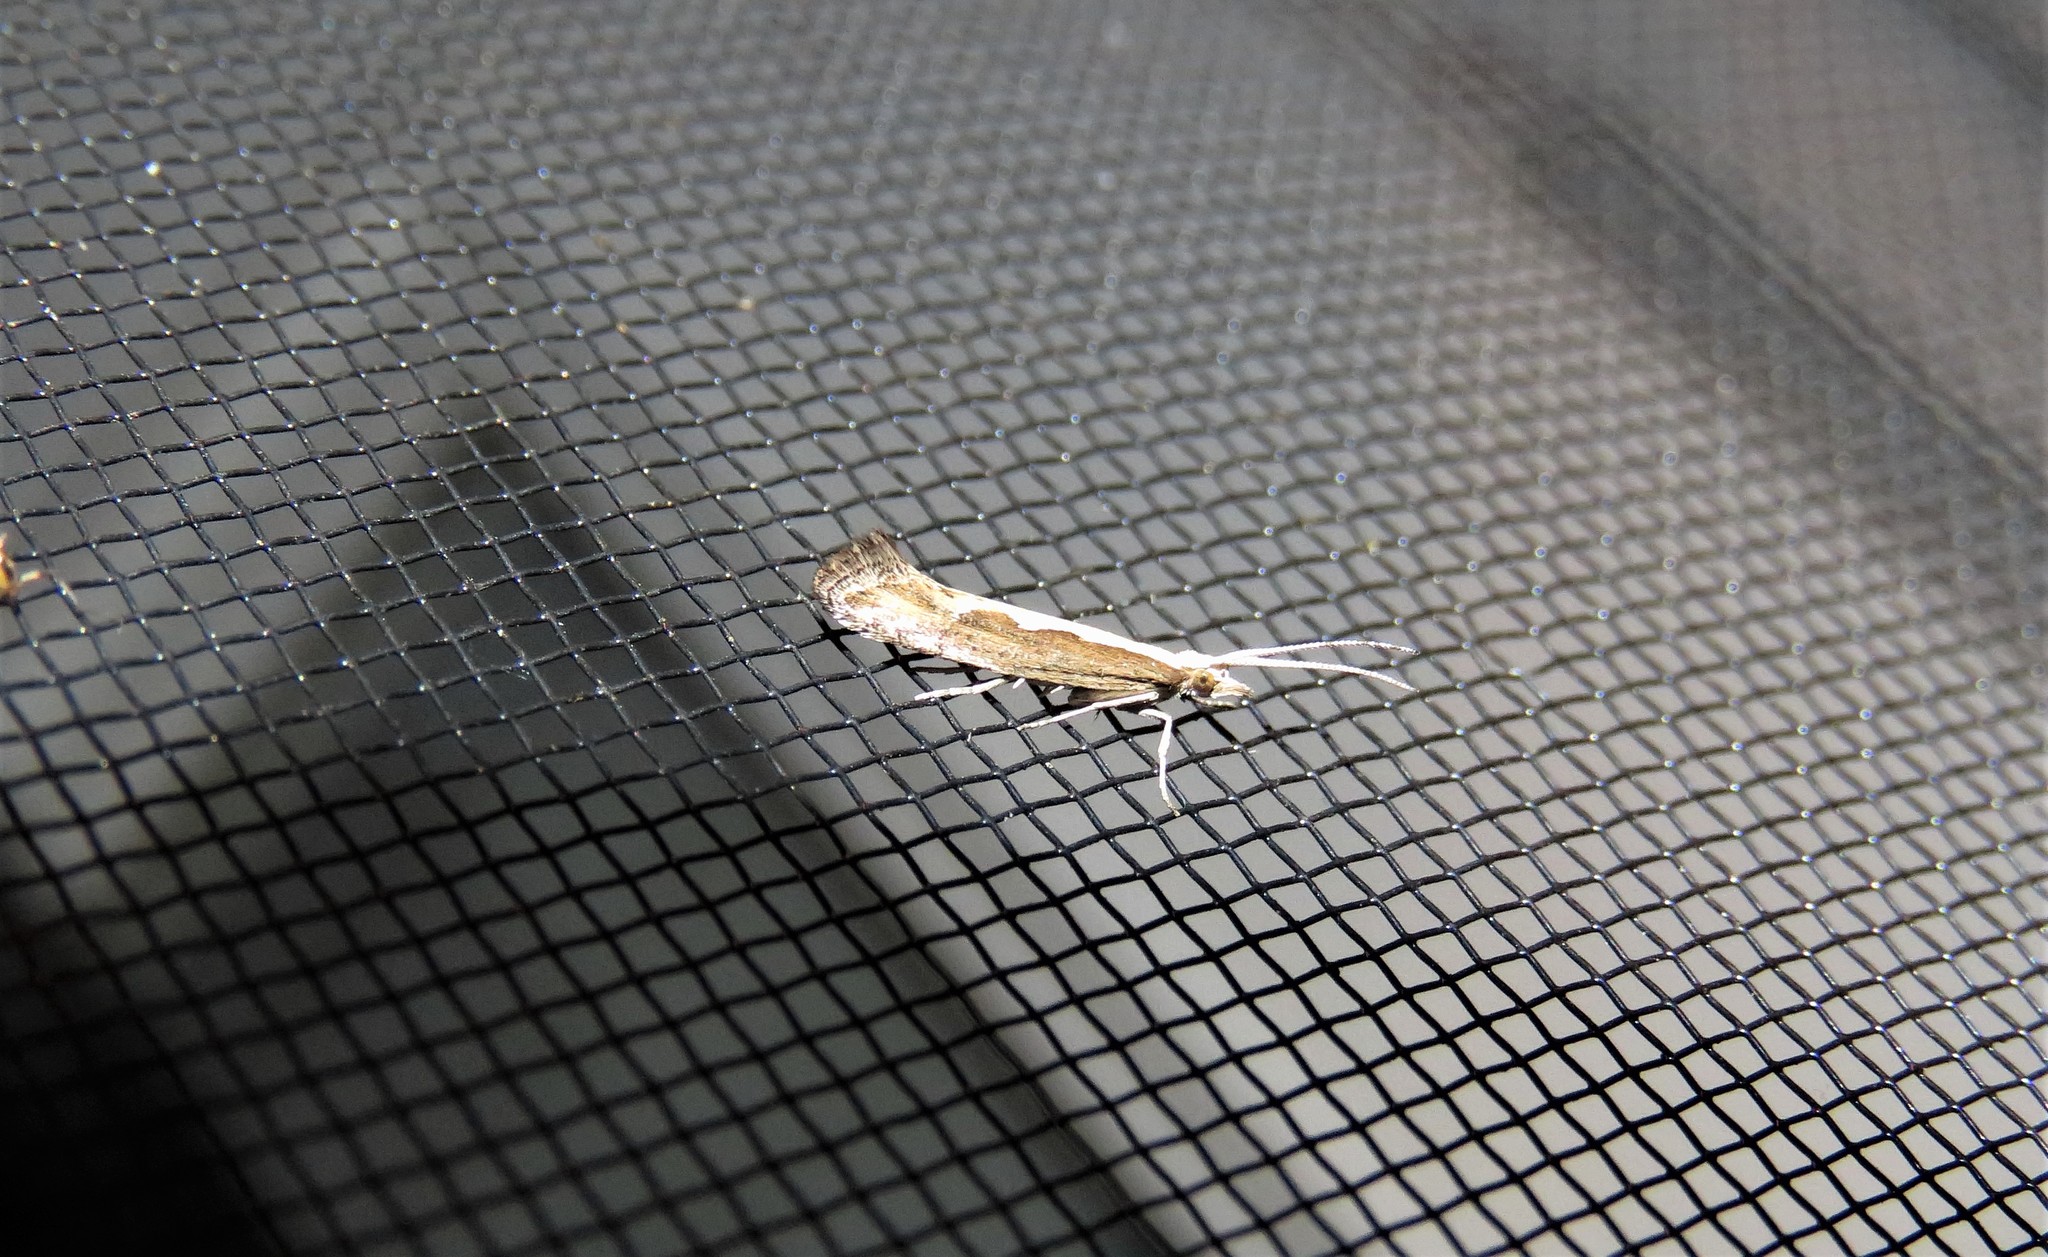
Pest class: diamondback_moth